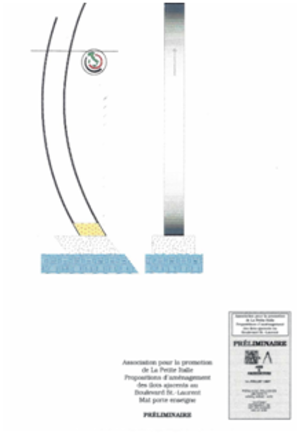
Essaye graphique de la demi-voile
La Petite-Italie est l'un des quartiers où plusieurs vagues d'immigrants italiens se sont installés peu de temps après leur arrivée au Canada au début du XIXᵉ siècle ainsi qu'après la Seconde Guerre mondiale. Aujourd'hui, si peu d'Italo-Montréalais résident dans le quartier, la Petite-Italie demeure le cœur de la communauté italienne de Montréal et des environs. D'ailleurs, le quartier compte plusieurs commerces à vocation italienne, dont des cafés, des épiceries, des restaurants, des pâtisseries, etc.